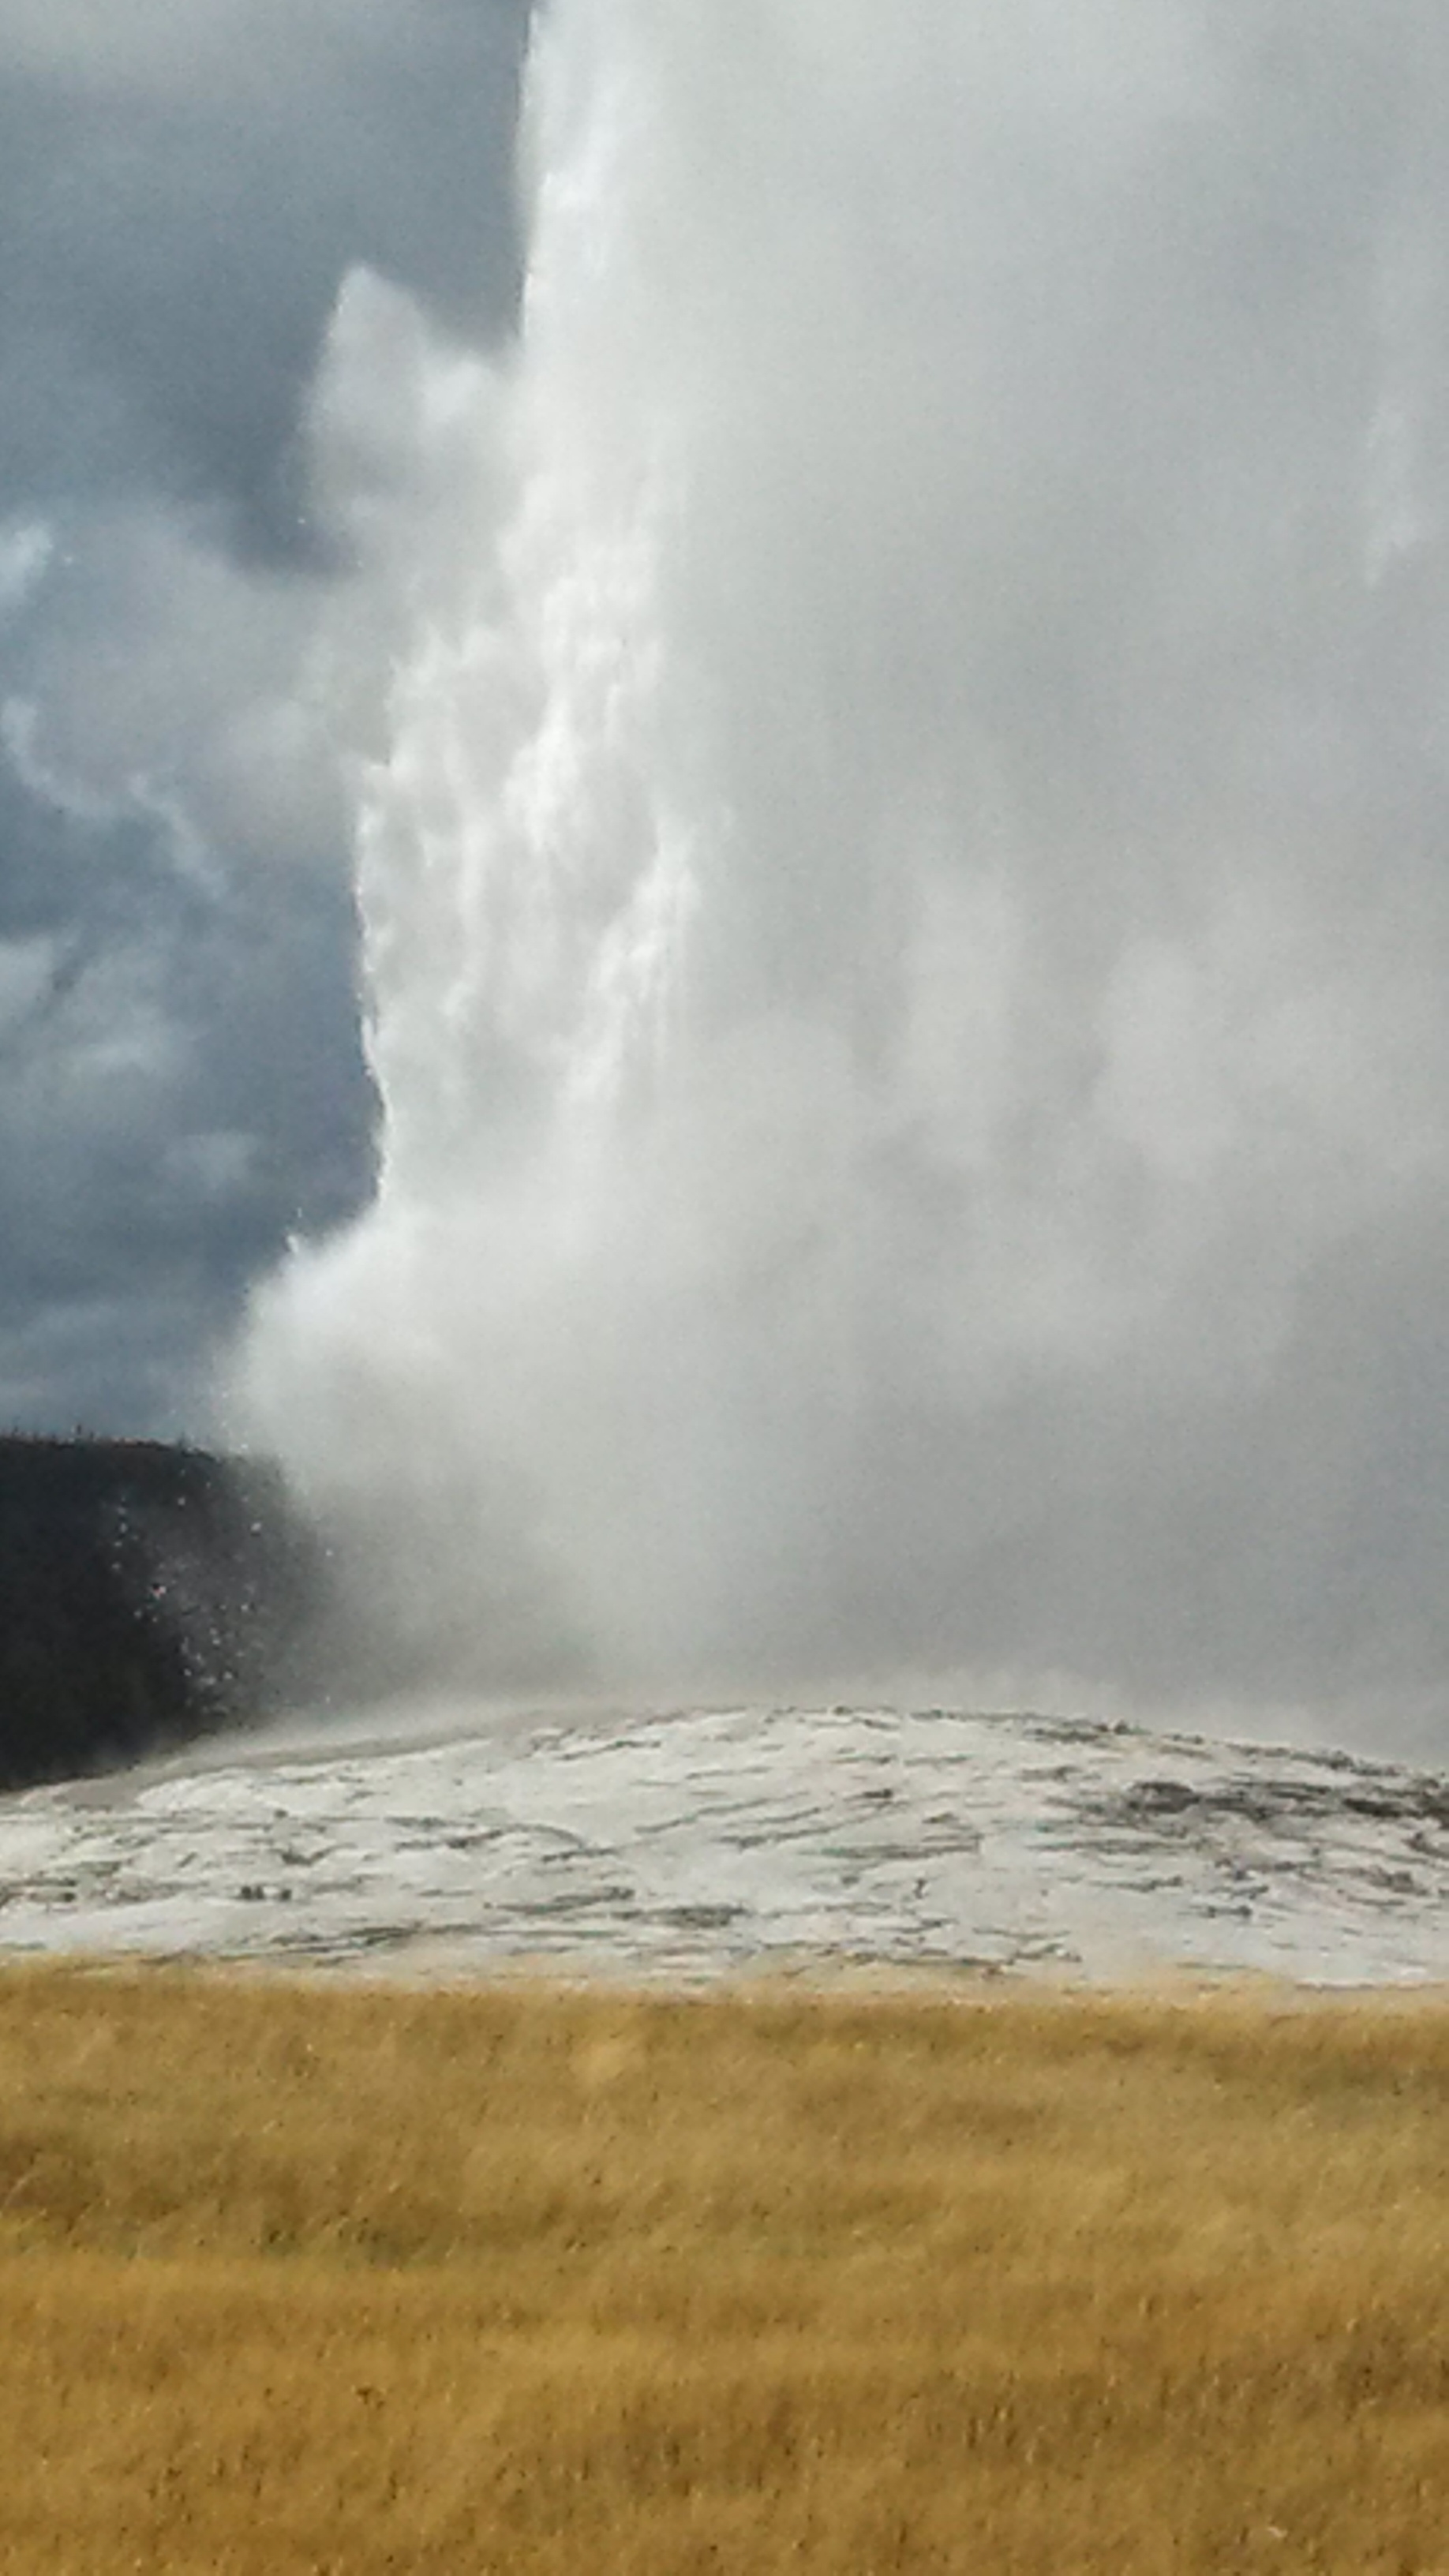
sea, coast, ocean, cloud, wave, body of water, geyser, wyoming, montana, eruption, yellowstone national park, landform, geographical feature, atmospheric phenomenon, wind wave, old faithful geyser, cone geyser